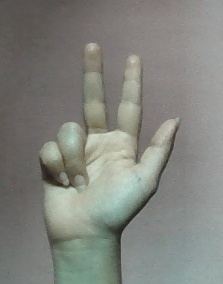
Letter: al